Timeline of the 2011 England riots

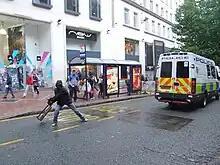
A lone rioter on Corporation Street in Birmingham

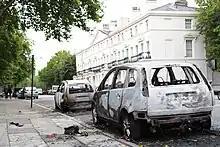
Burnt-out cars in Liverpool.

Officers from North Yorkshire Police responded to requests to assist their colleagues in London. A statement by North Yorkshire Police's Temporary Deputy Chief Constable, Tim Madgwick, said: